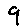
Label: 9